Steven Furlano

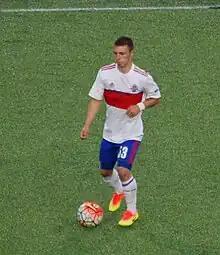
Furlano playing for Toronto FC II in 2016

In 2013, he joined the Toronto FC Academy, and joined Toronto FC II, Toronto FC's reserve team, ahead of the 2016 USL season. He made his debut as a substitute on May 25, 2016, coming off the bench for the final seven minutes in a 2-1 defeat to Pittsburgh Riverhounds.